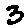
Label: 3